Schildergasse

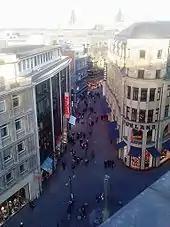
Schildergasse as seen from the rooftop of Galeria Kaufhof

The Schildergasse is a shopping street in central Cologne, Germany. With 13,000 people passing through it every hour, it is the busiest shopping street in Europe, according to a 2008 survey by GfK. The Schildergasse is a designated pedestrian zone and stretches for about 500 meters from the Hohe Straße at its eastern end to the Neumarkt at the western end.